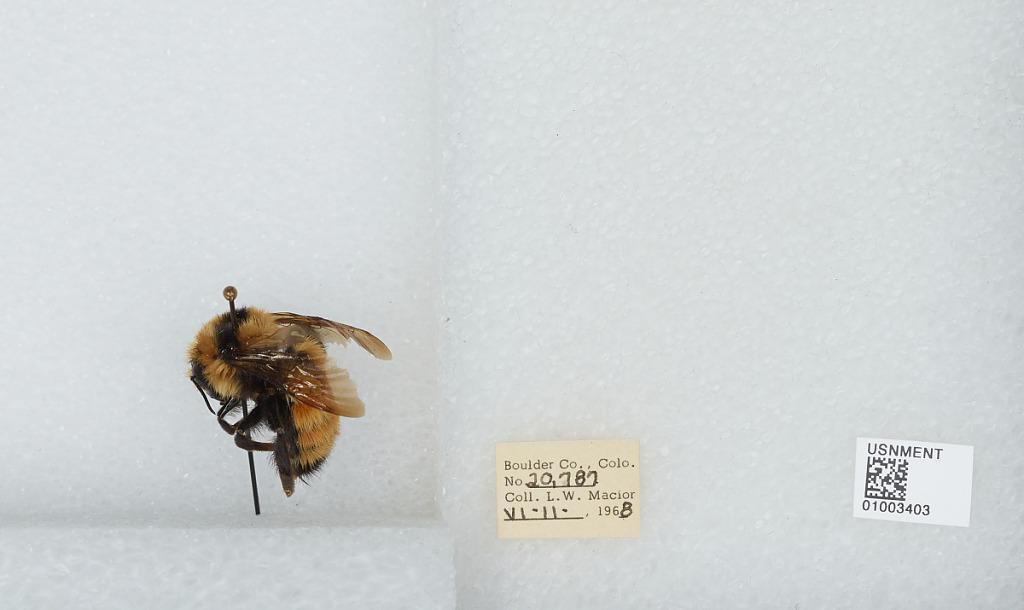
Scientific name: Bombus (Pyrobombus) huntii Greene
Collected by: L. Macior
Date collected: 1968-6-11
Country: United States
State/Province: Colorado
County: Boulder
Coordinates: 40.09, -105.36